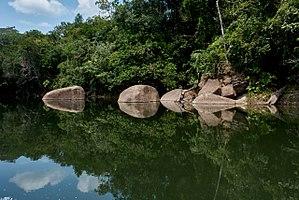
Le Marmelos est une rivière de l'Amazonie brésilienne, affluent du rio Madeira, qui traverse intégralement l’État d'Amazonas. Il a une longueur de